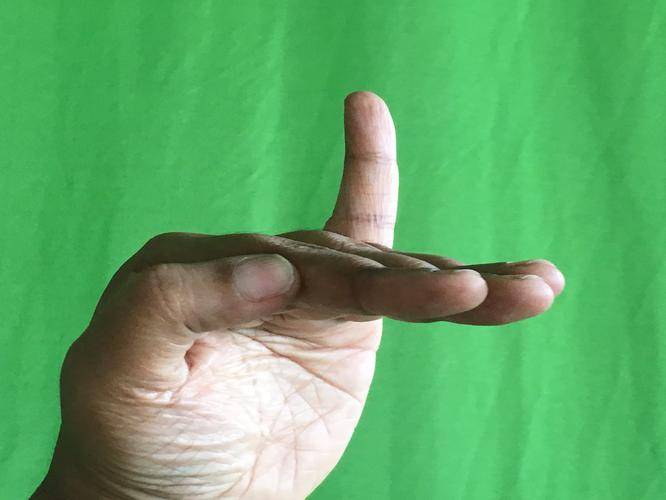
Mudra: Hamsapaksha
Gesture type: double_hand